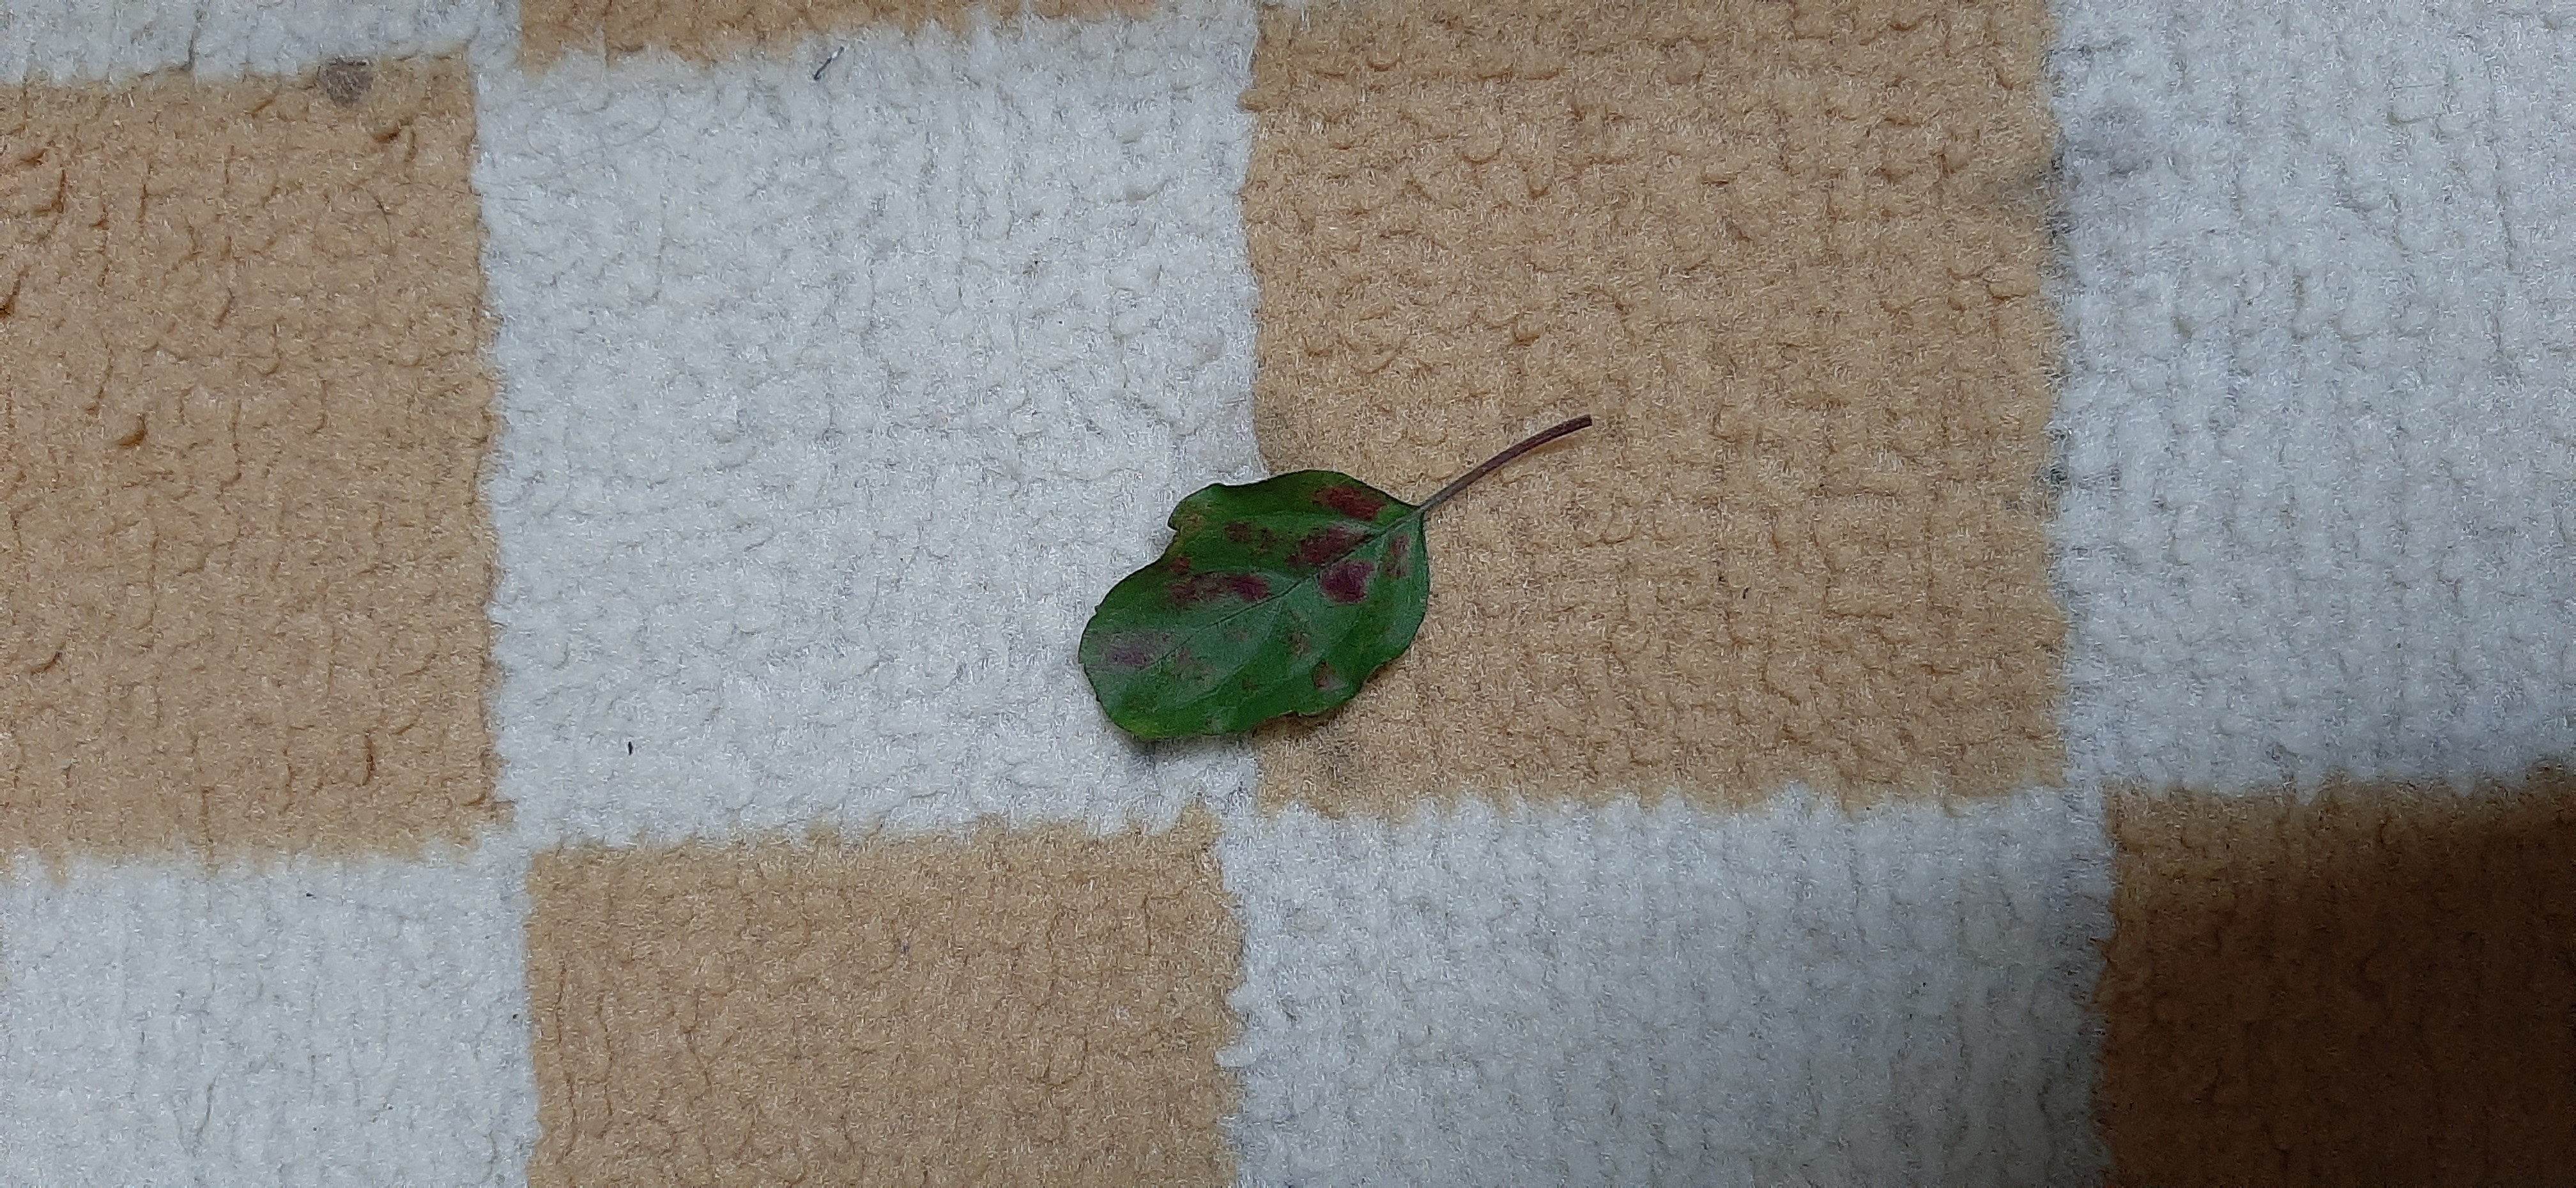
Plant: Tulsi